Canberra Railway Museum

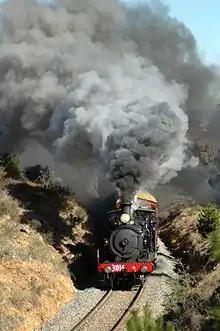
3016

Between 1967 and 2016, the museum had been owned by the ACT Division of the ARHS. In November 2016, the museum closed after the society's freight company collapsed with more than $700,000 of debt, and the ACT Division of the ARHS was placed into liquidation. About two-thirds of the museum's assets were auctioned in August 2017. In December 2017, a break-in and vandalism occurred at the closed museum. In May 2018, two new not-for-profit companies were established, one to run the museum, the other safeguarding the heritage assets.